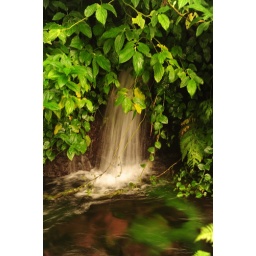
Hot and cold water flow next to each other on the surface but come from differing sources below ground